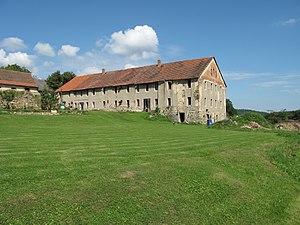
Rabyně est une commune du district de Benešov, dans la région de Bohême-Centrale, en République tchèque. Sa population s'élevait à 266 habitants en 2020.